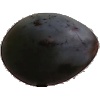
Label: Plum 3